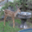
Label: deer